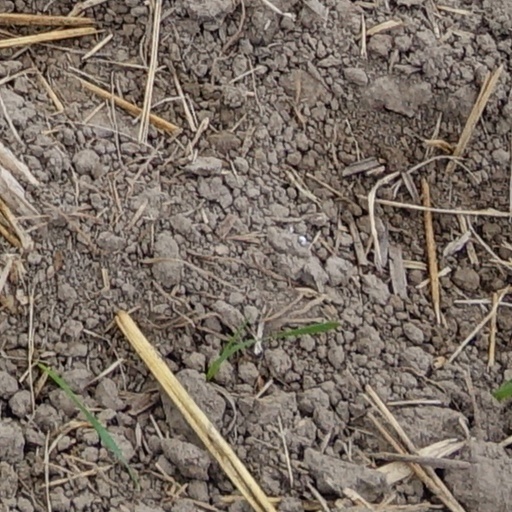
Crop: wheat